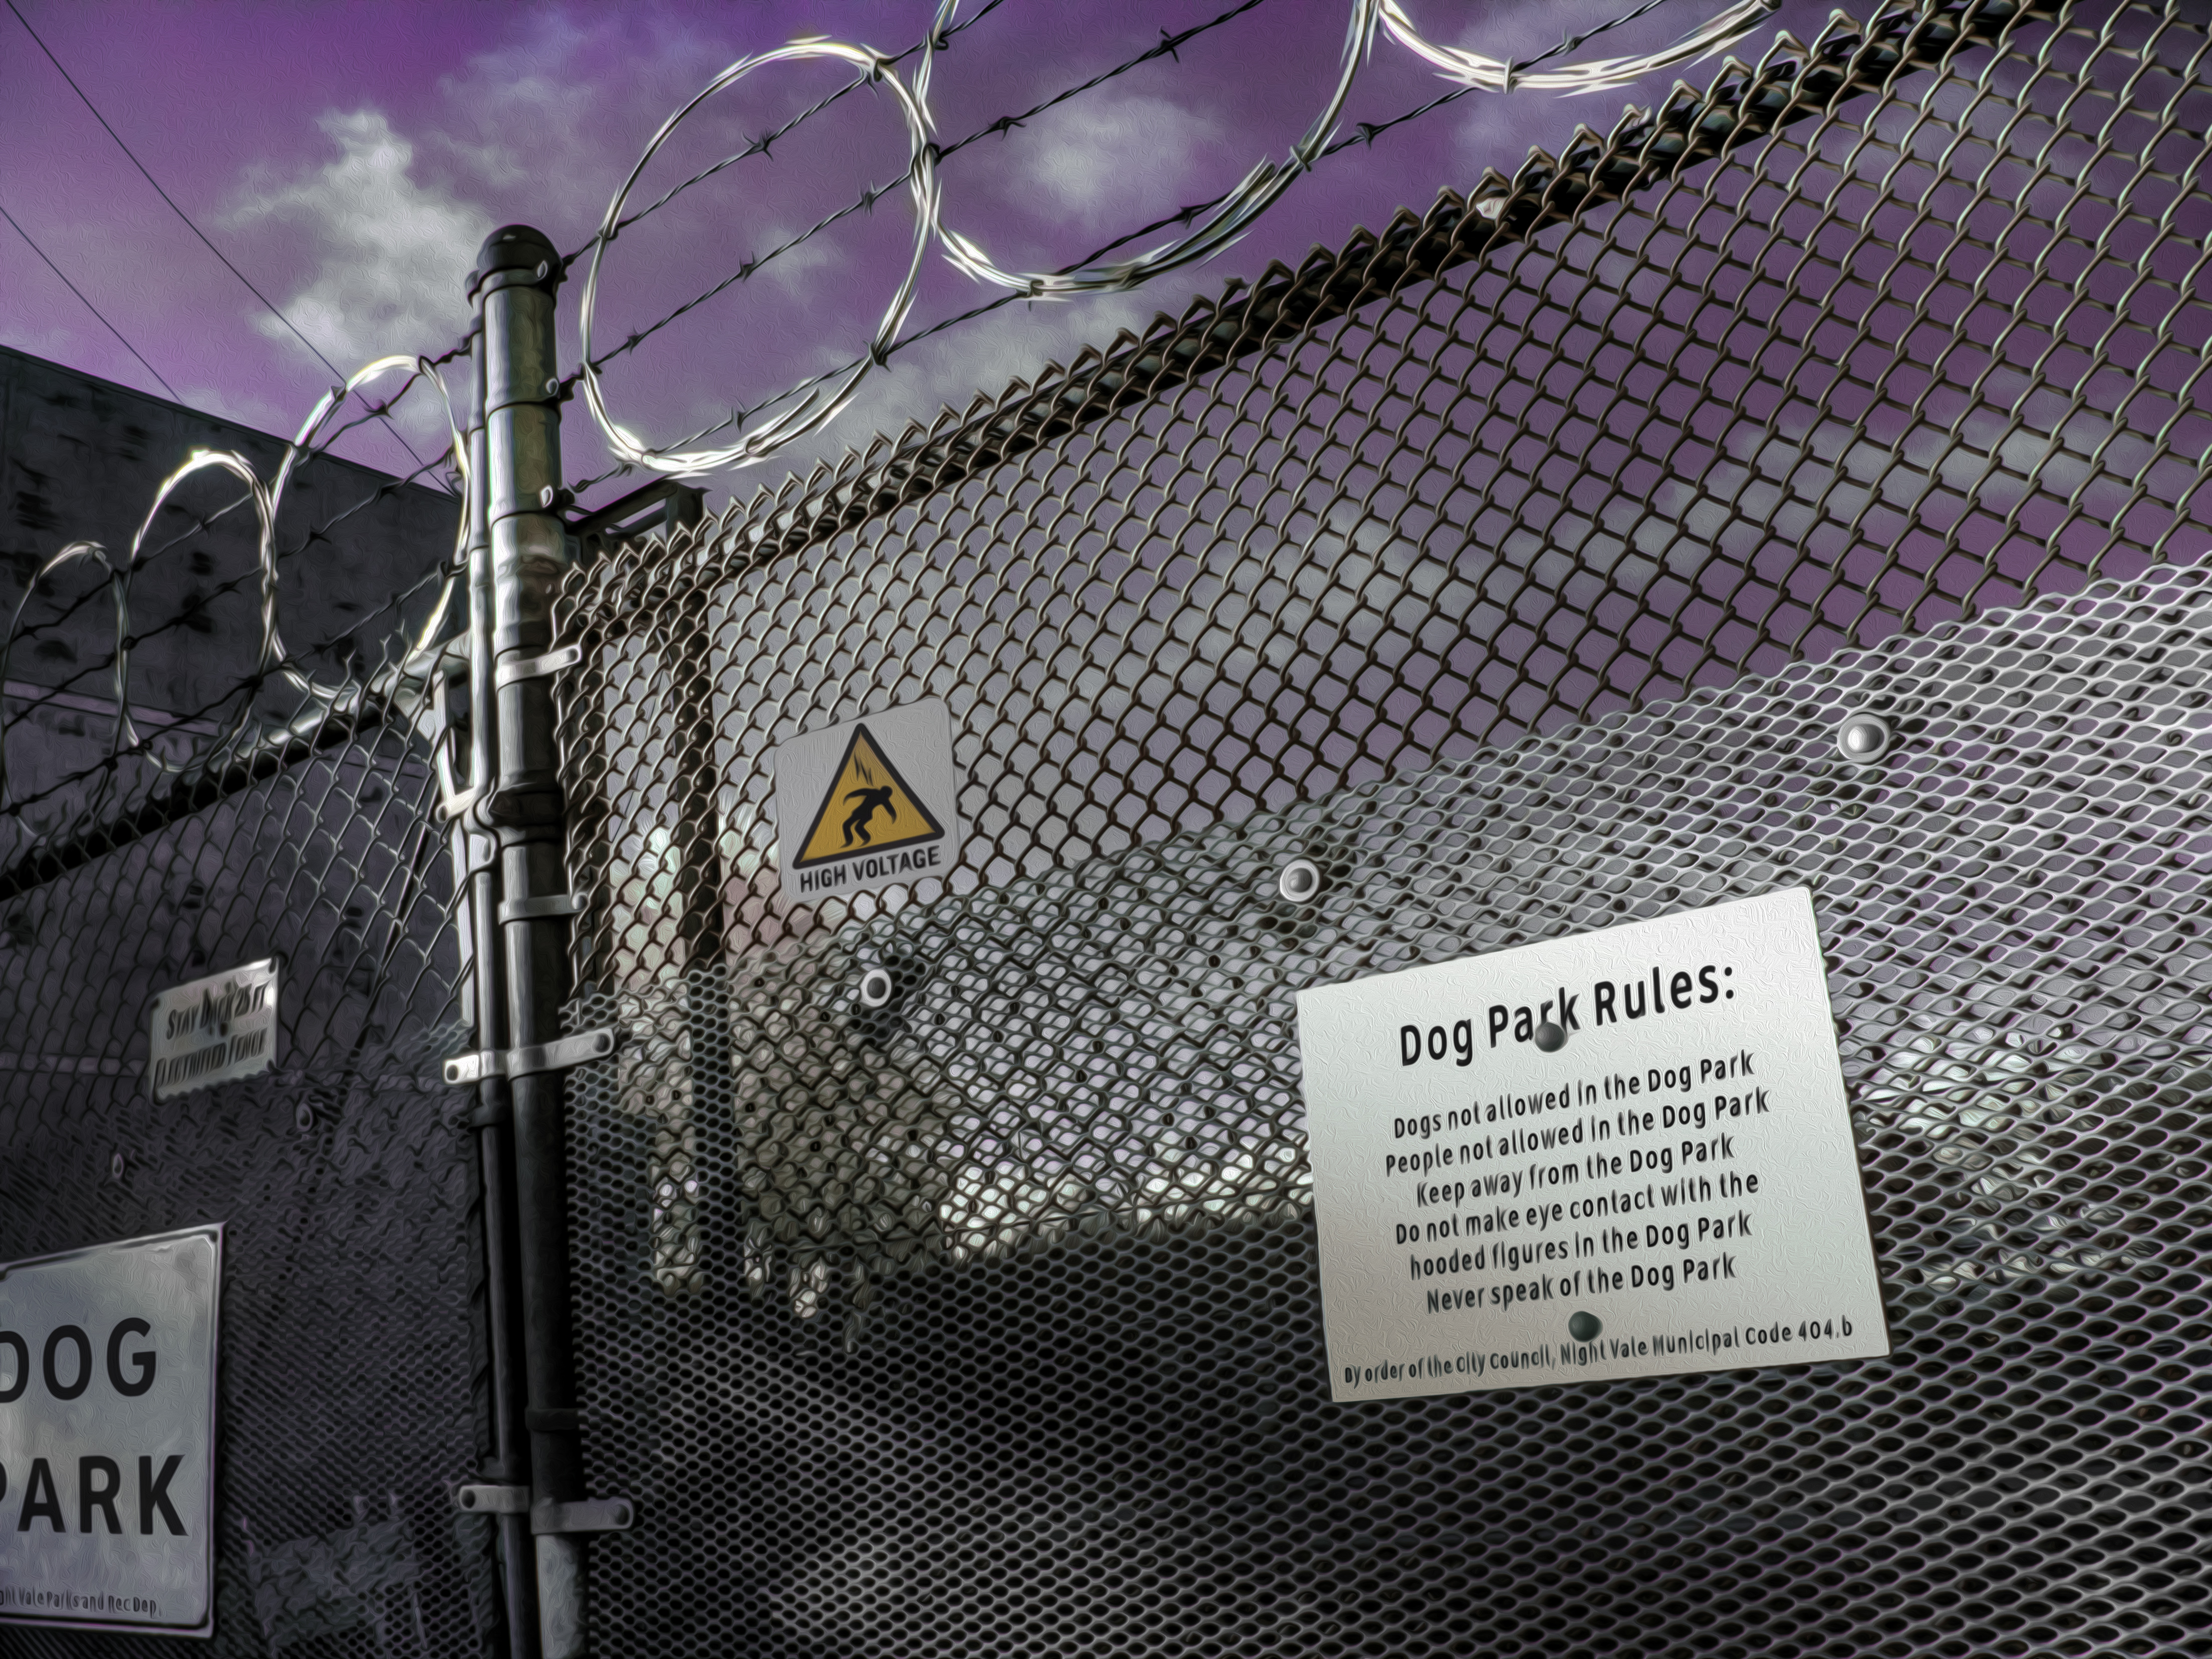
fence, sign, void, radio, danger, warning, eternity, dogpark, welcometonightvale, screenshot, fanfiction, commonplacebooks, nightvale